All About Adam (TV series)

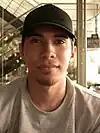
Philipp Dunkel

Canlas is the vocalist of the alternative rock band Ethigma. Like Dunkel, Jeffrey's band used to be heavy metal but change of directions led their music to a different genre. He had met previously met "Adam" producer Roden in 2009 at a recording studio. When it came time to cast "Adam", Roden sought out Canlas to be part of the cast.